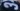
Number: 3